Jürgen Gansel

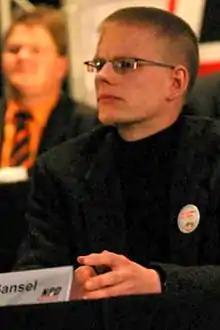

Jürgen Werner Gansel (born 6 July 1974) is a German politician. He is a representative of the National Democratic Party of Germany. From 2004 until 2014, he was a member of the Landtag of Saxony.